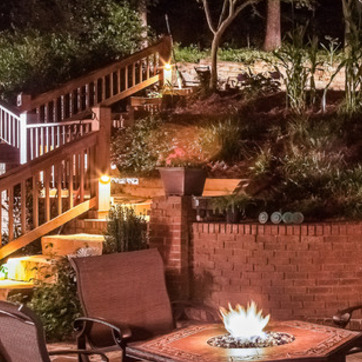
Material: ceramic